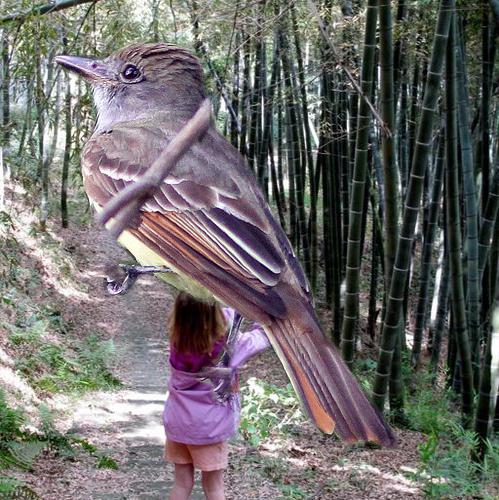
Bird species: Great_Crested_Flycatcher
Bird type: landbird
Background: land